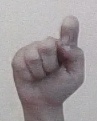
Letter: fa